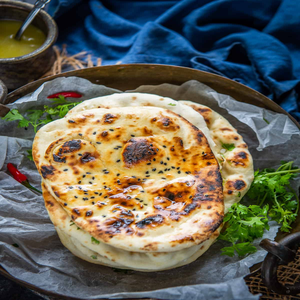
Dish: naan